El pueblo soy yo

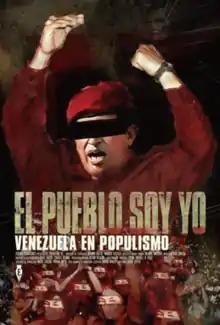
Release poster

El pueblo soy yo, also known as "El Pueblo Soy Yo: Venezuela en Populismo", is a 2018 documentary film directed by Venezuelan filmmaker and produced by Mexican historian Enrique Krauze. It was inspired by Krauze's book of the same name. The film explores the populism of Hugo Chávez.